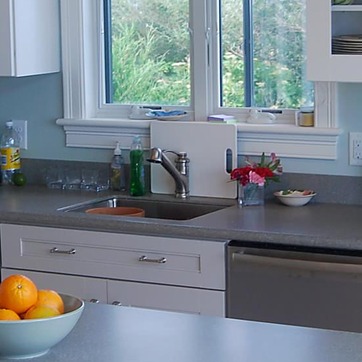
Material: metal